Posthumous publication

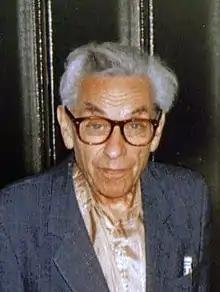
Paul Erdős in 1992

Posthumous publication refers to publishing of creative work after the creator's death. This can be because the creator died during the publishing process or before the work was completed. It can also be because the creator chose to delay publication until after their death. Posthumous publication can be viewed as controversial when people believe the author would not have wanted the work made public or would not have approved the version that was published.